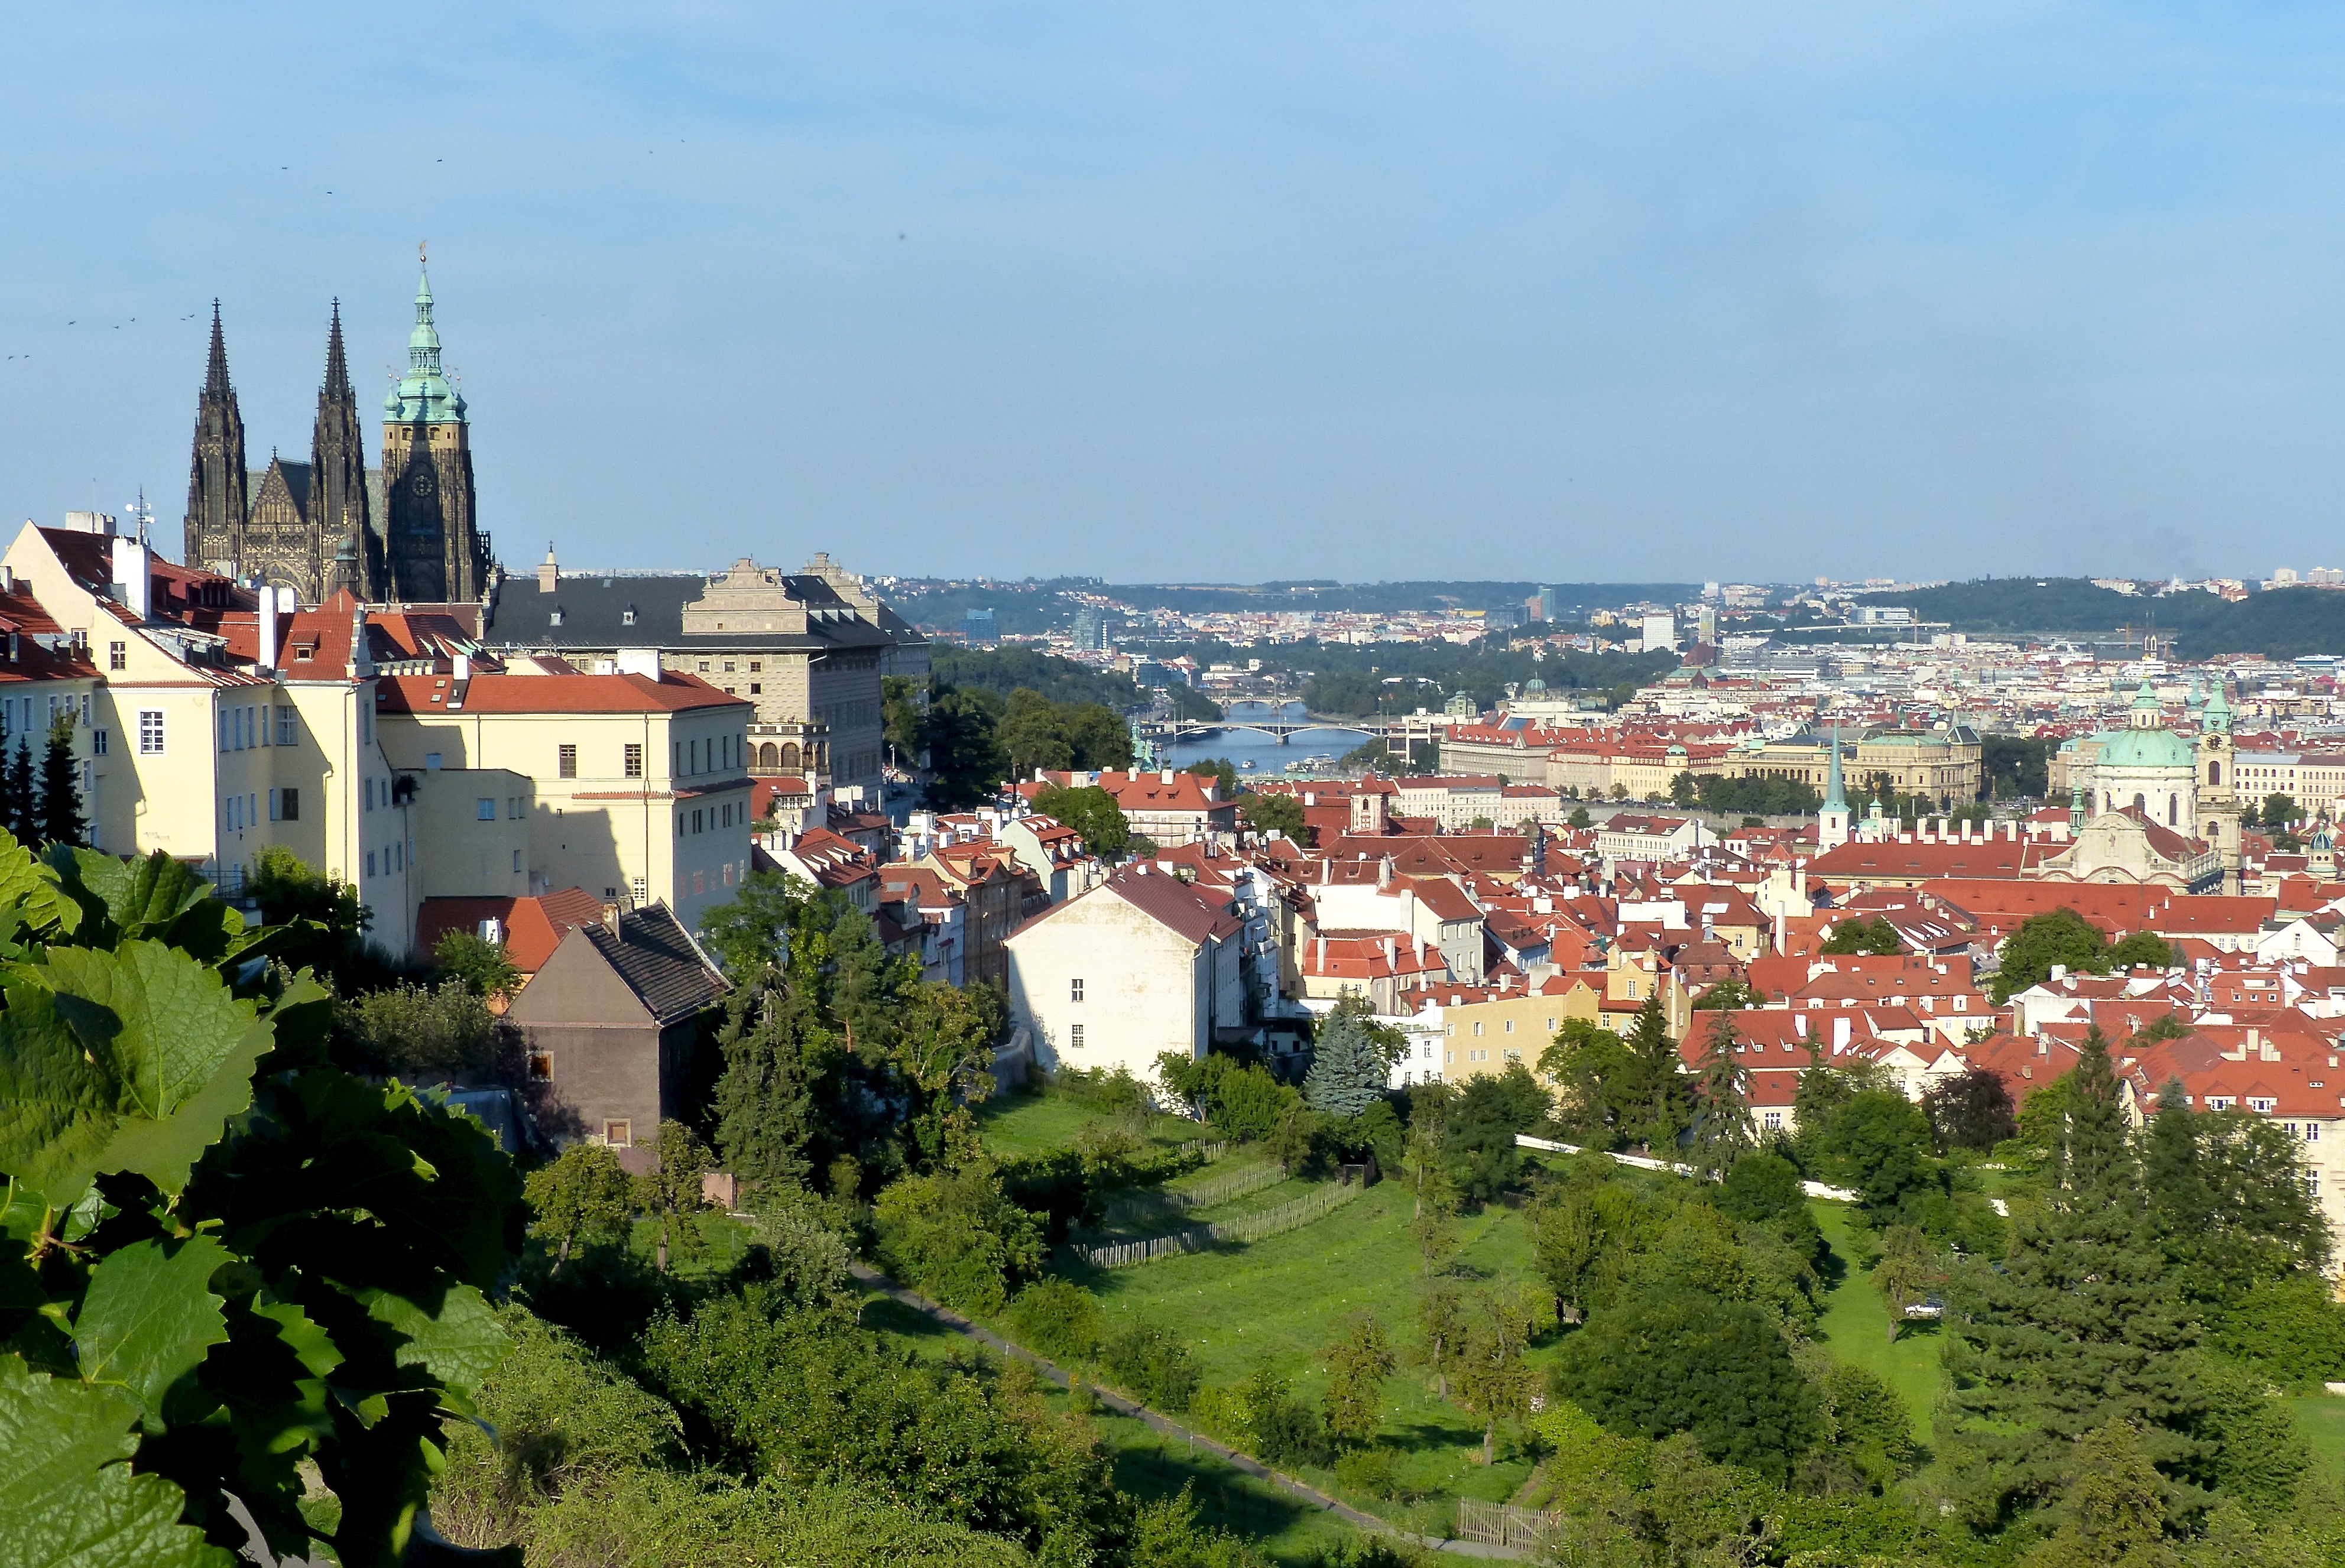
skyline, town, city, cityscape, panorama, travel, village, suburb, europe, prague, tourism, estate, republic, czech, cesko, praha, petrin, neighbourhood, bird's eye view, aerial photography, residential area, geographical feature, human settlement